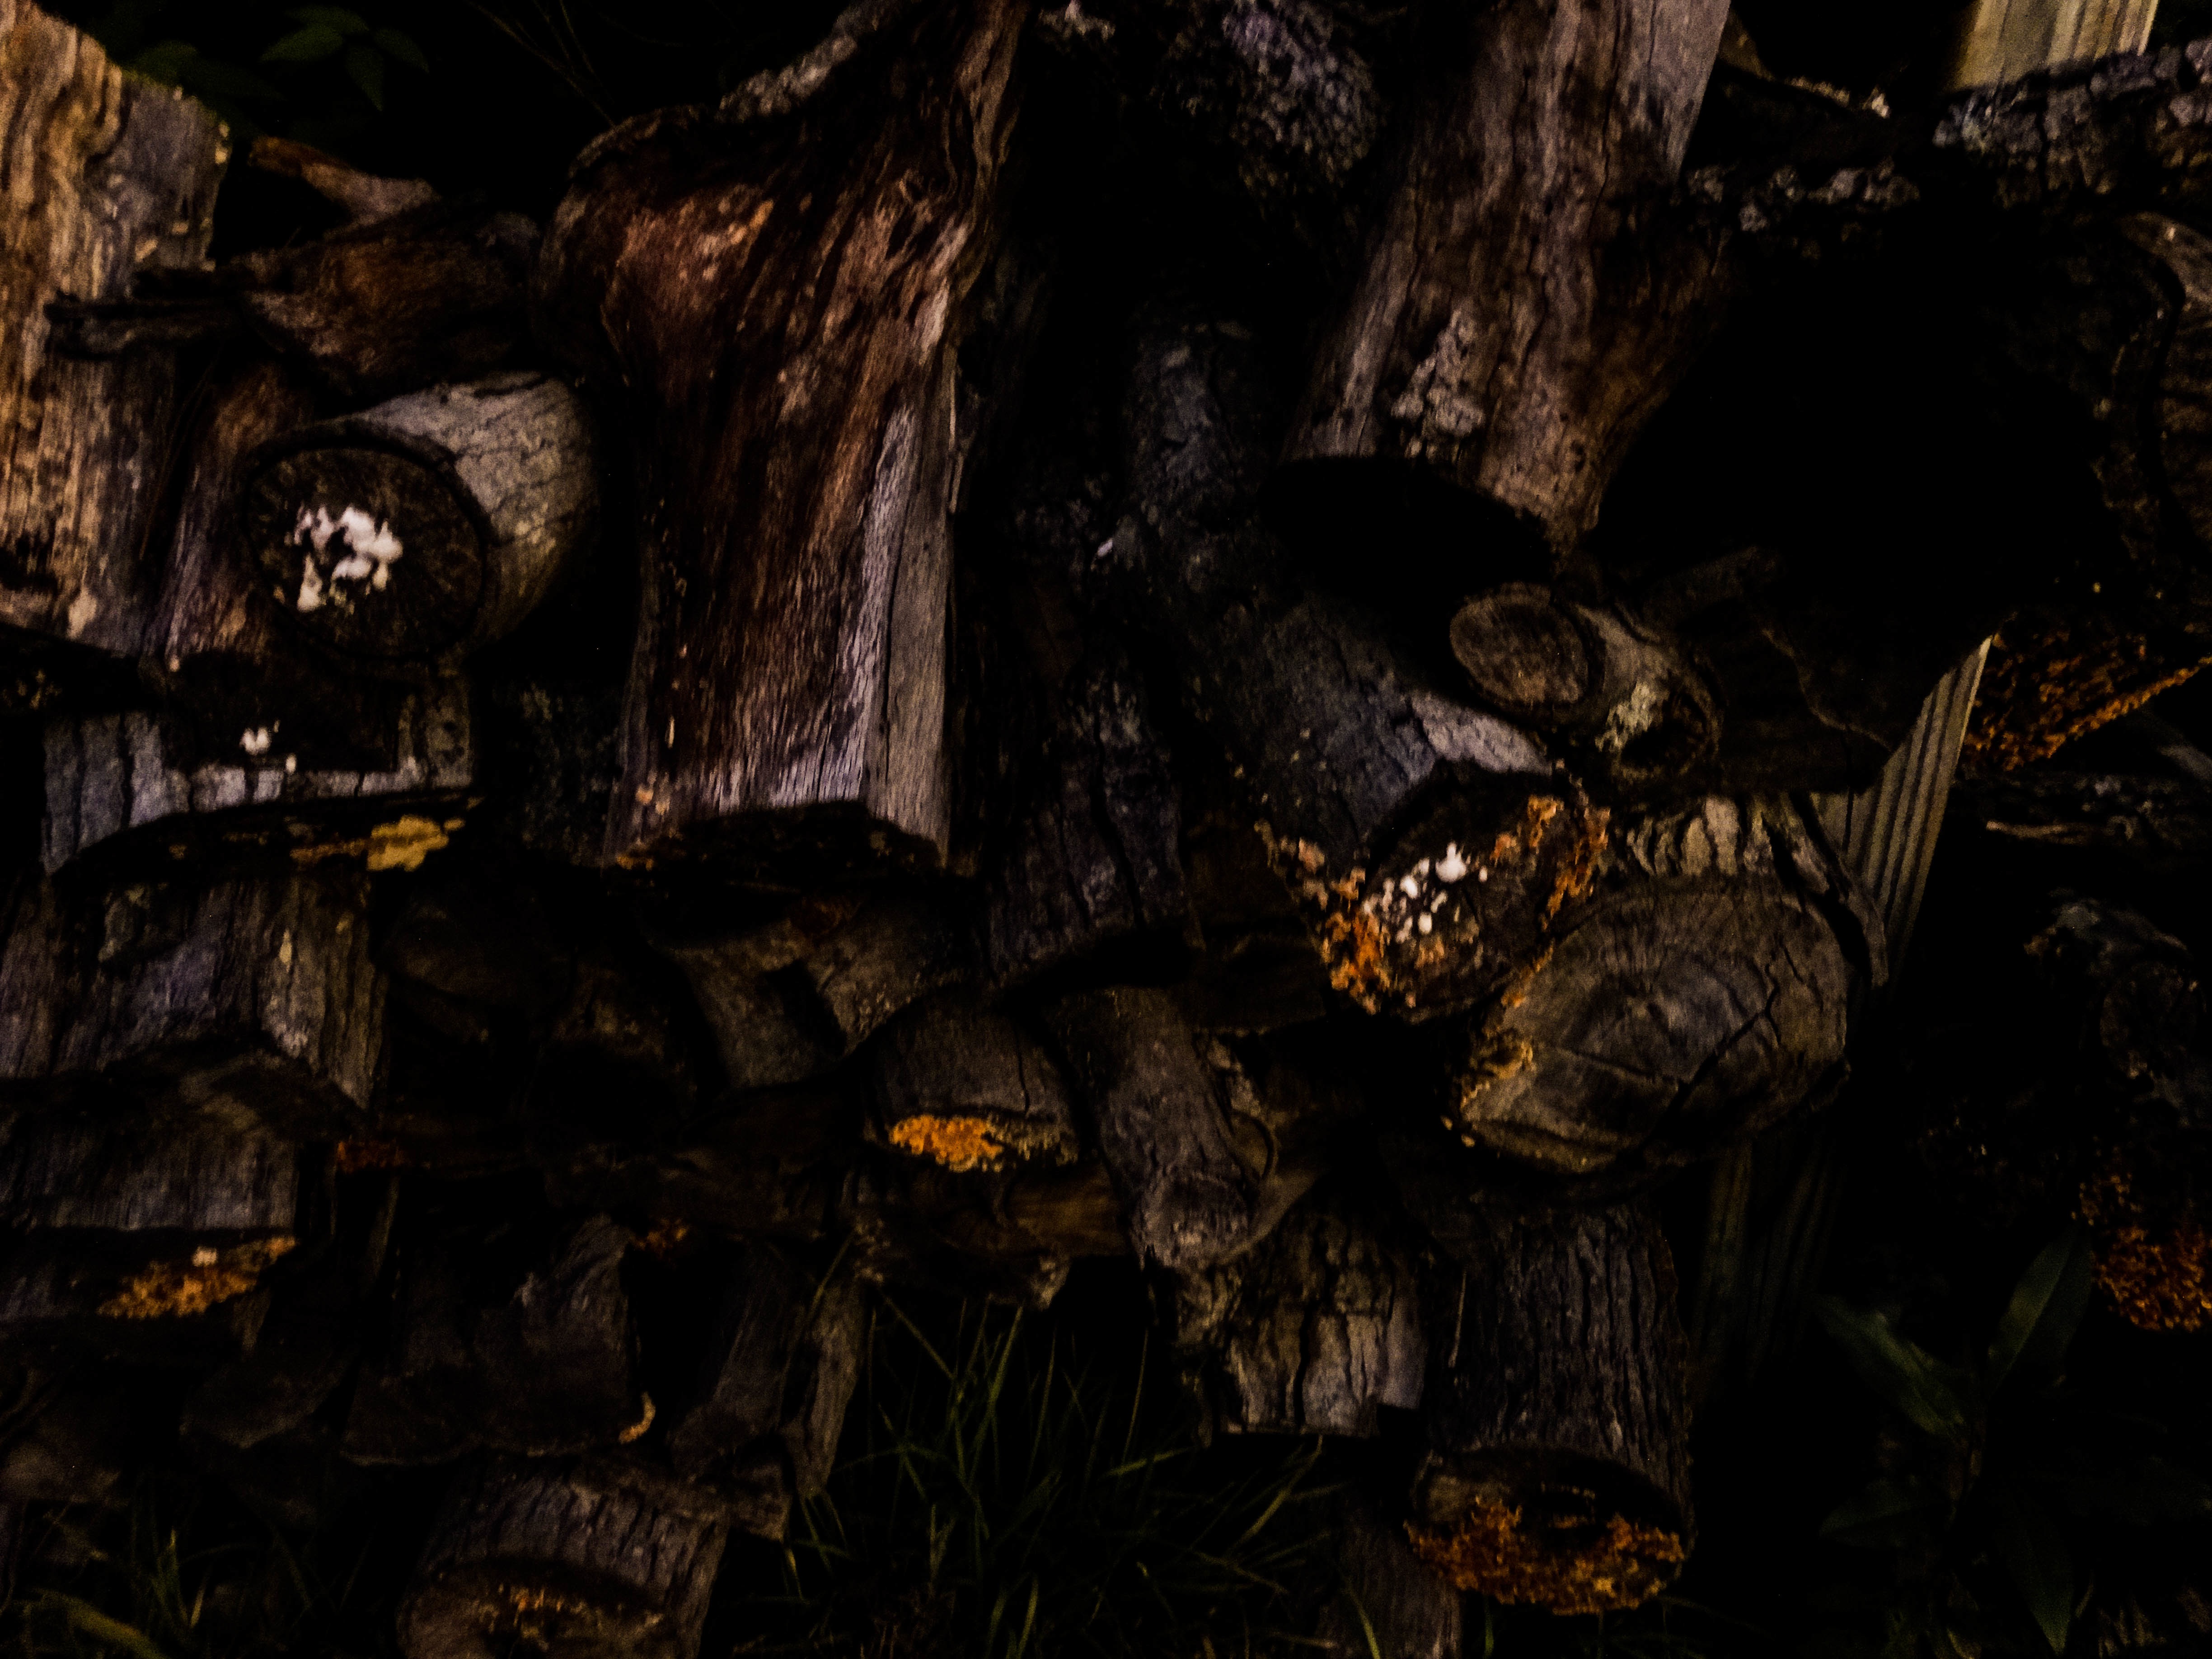
forest, night, formation, cave, jungle, darkness, habitat, screenshot, geographical feature